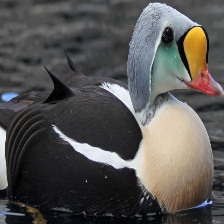
Species: KING EIDER
Scientific name: SOMATERIA SPECTABILIS
ImageNet parent category: drake